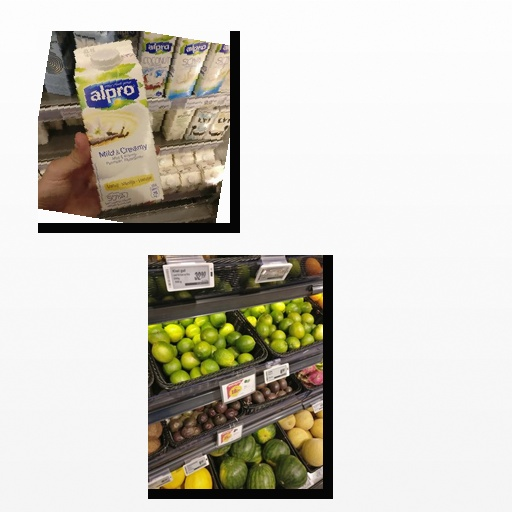
Food items: lime, vanilla_soy_yogurt